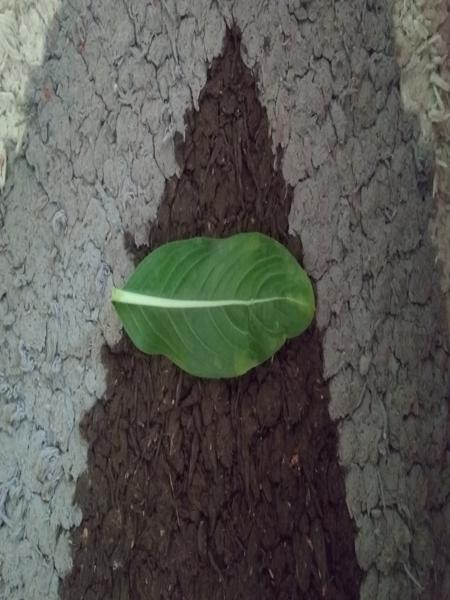
Plant: Catharanthus